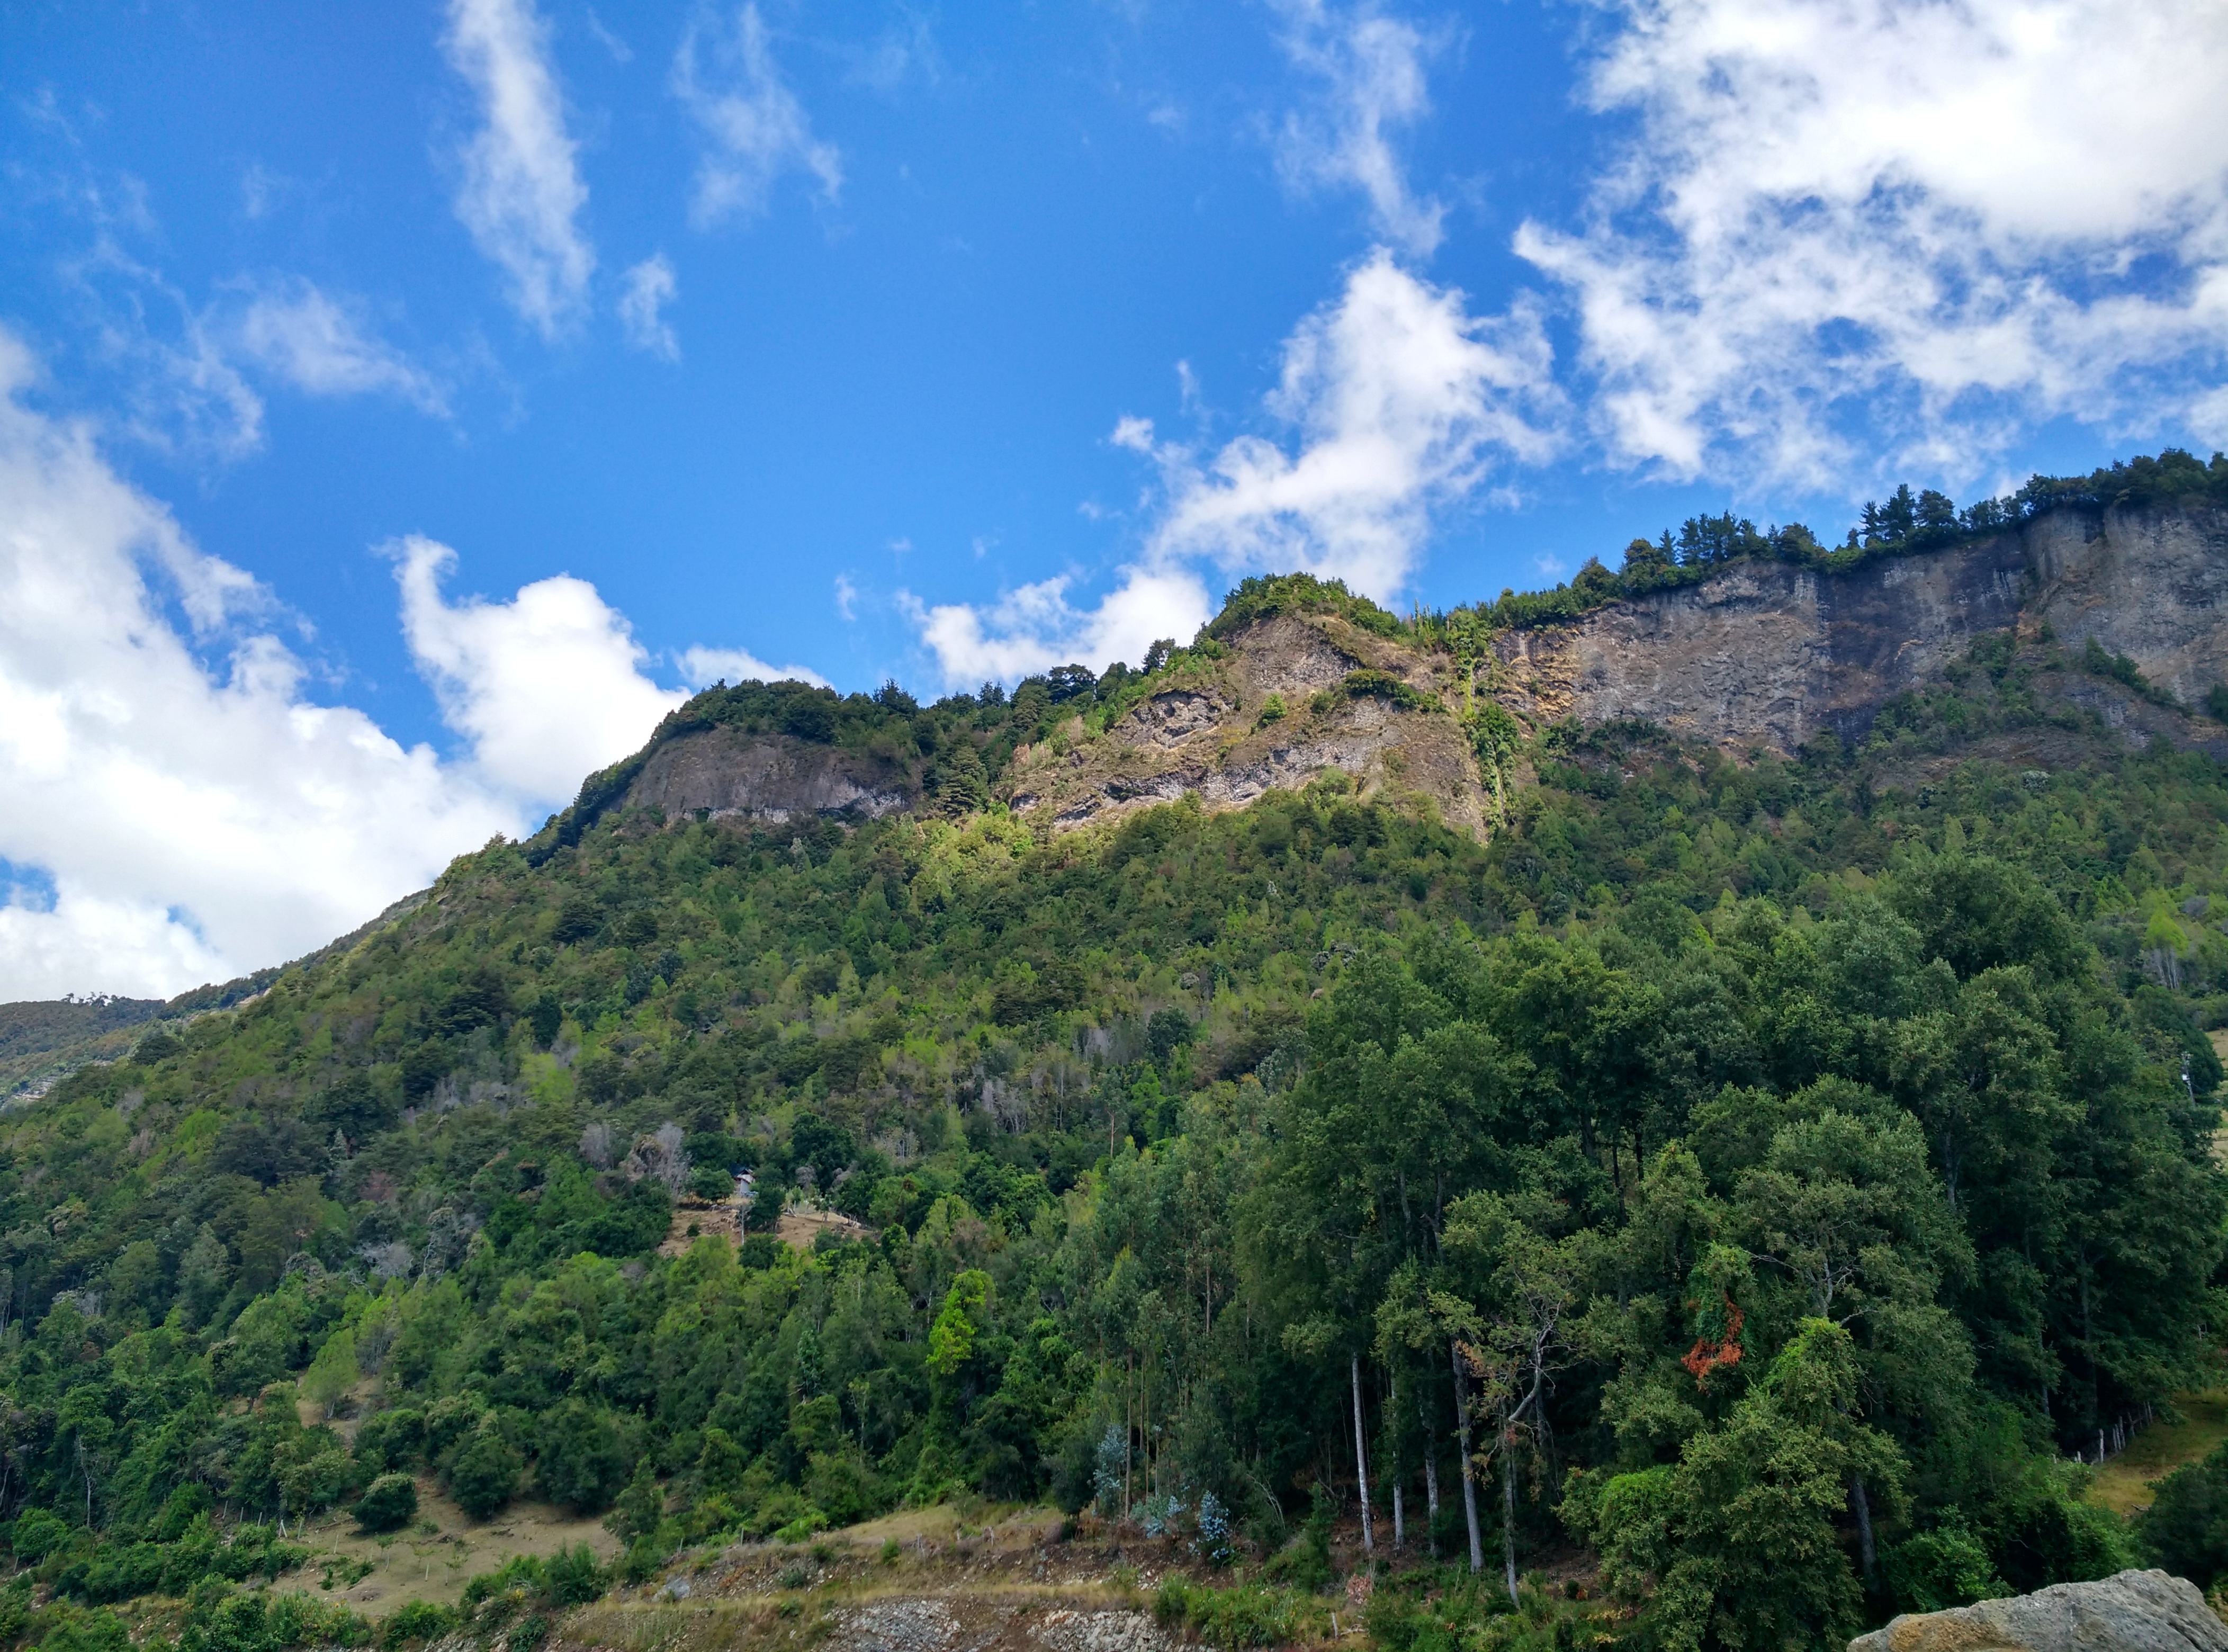
landscape, tree, nature, forest, wilderness, mountain, hill, valley, mountain range, highland, ridge, plateau, viewpoint, rural area, landform, mountain pass, hill station, calafquen, co aripe, geographical feature, mountainous landforms